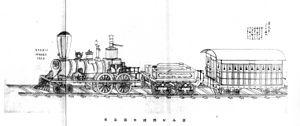
Le modélisme ferroviaire est une activité de modélisme concernant les trains et le monde ferroviaire, et tout particulièrement leur reproduction suivant une échelle et un thème définis, ainsi que leur exploitation.